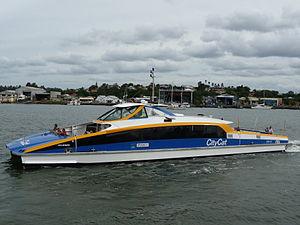
CityCat Wilwinpa de deuxième génération sur la Brisbane.
CityCat est un service de transport en commun par ferrys, ou navettes fluviales, fonctionnant à Brisbane, dans le Queensland en Australie, géré par TransdevTSL sous contrat avec Brisbane City Council.